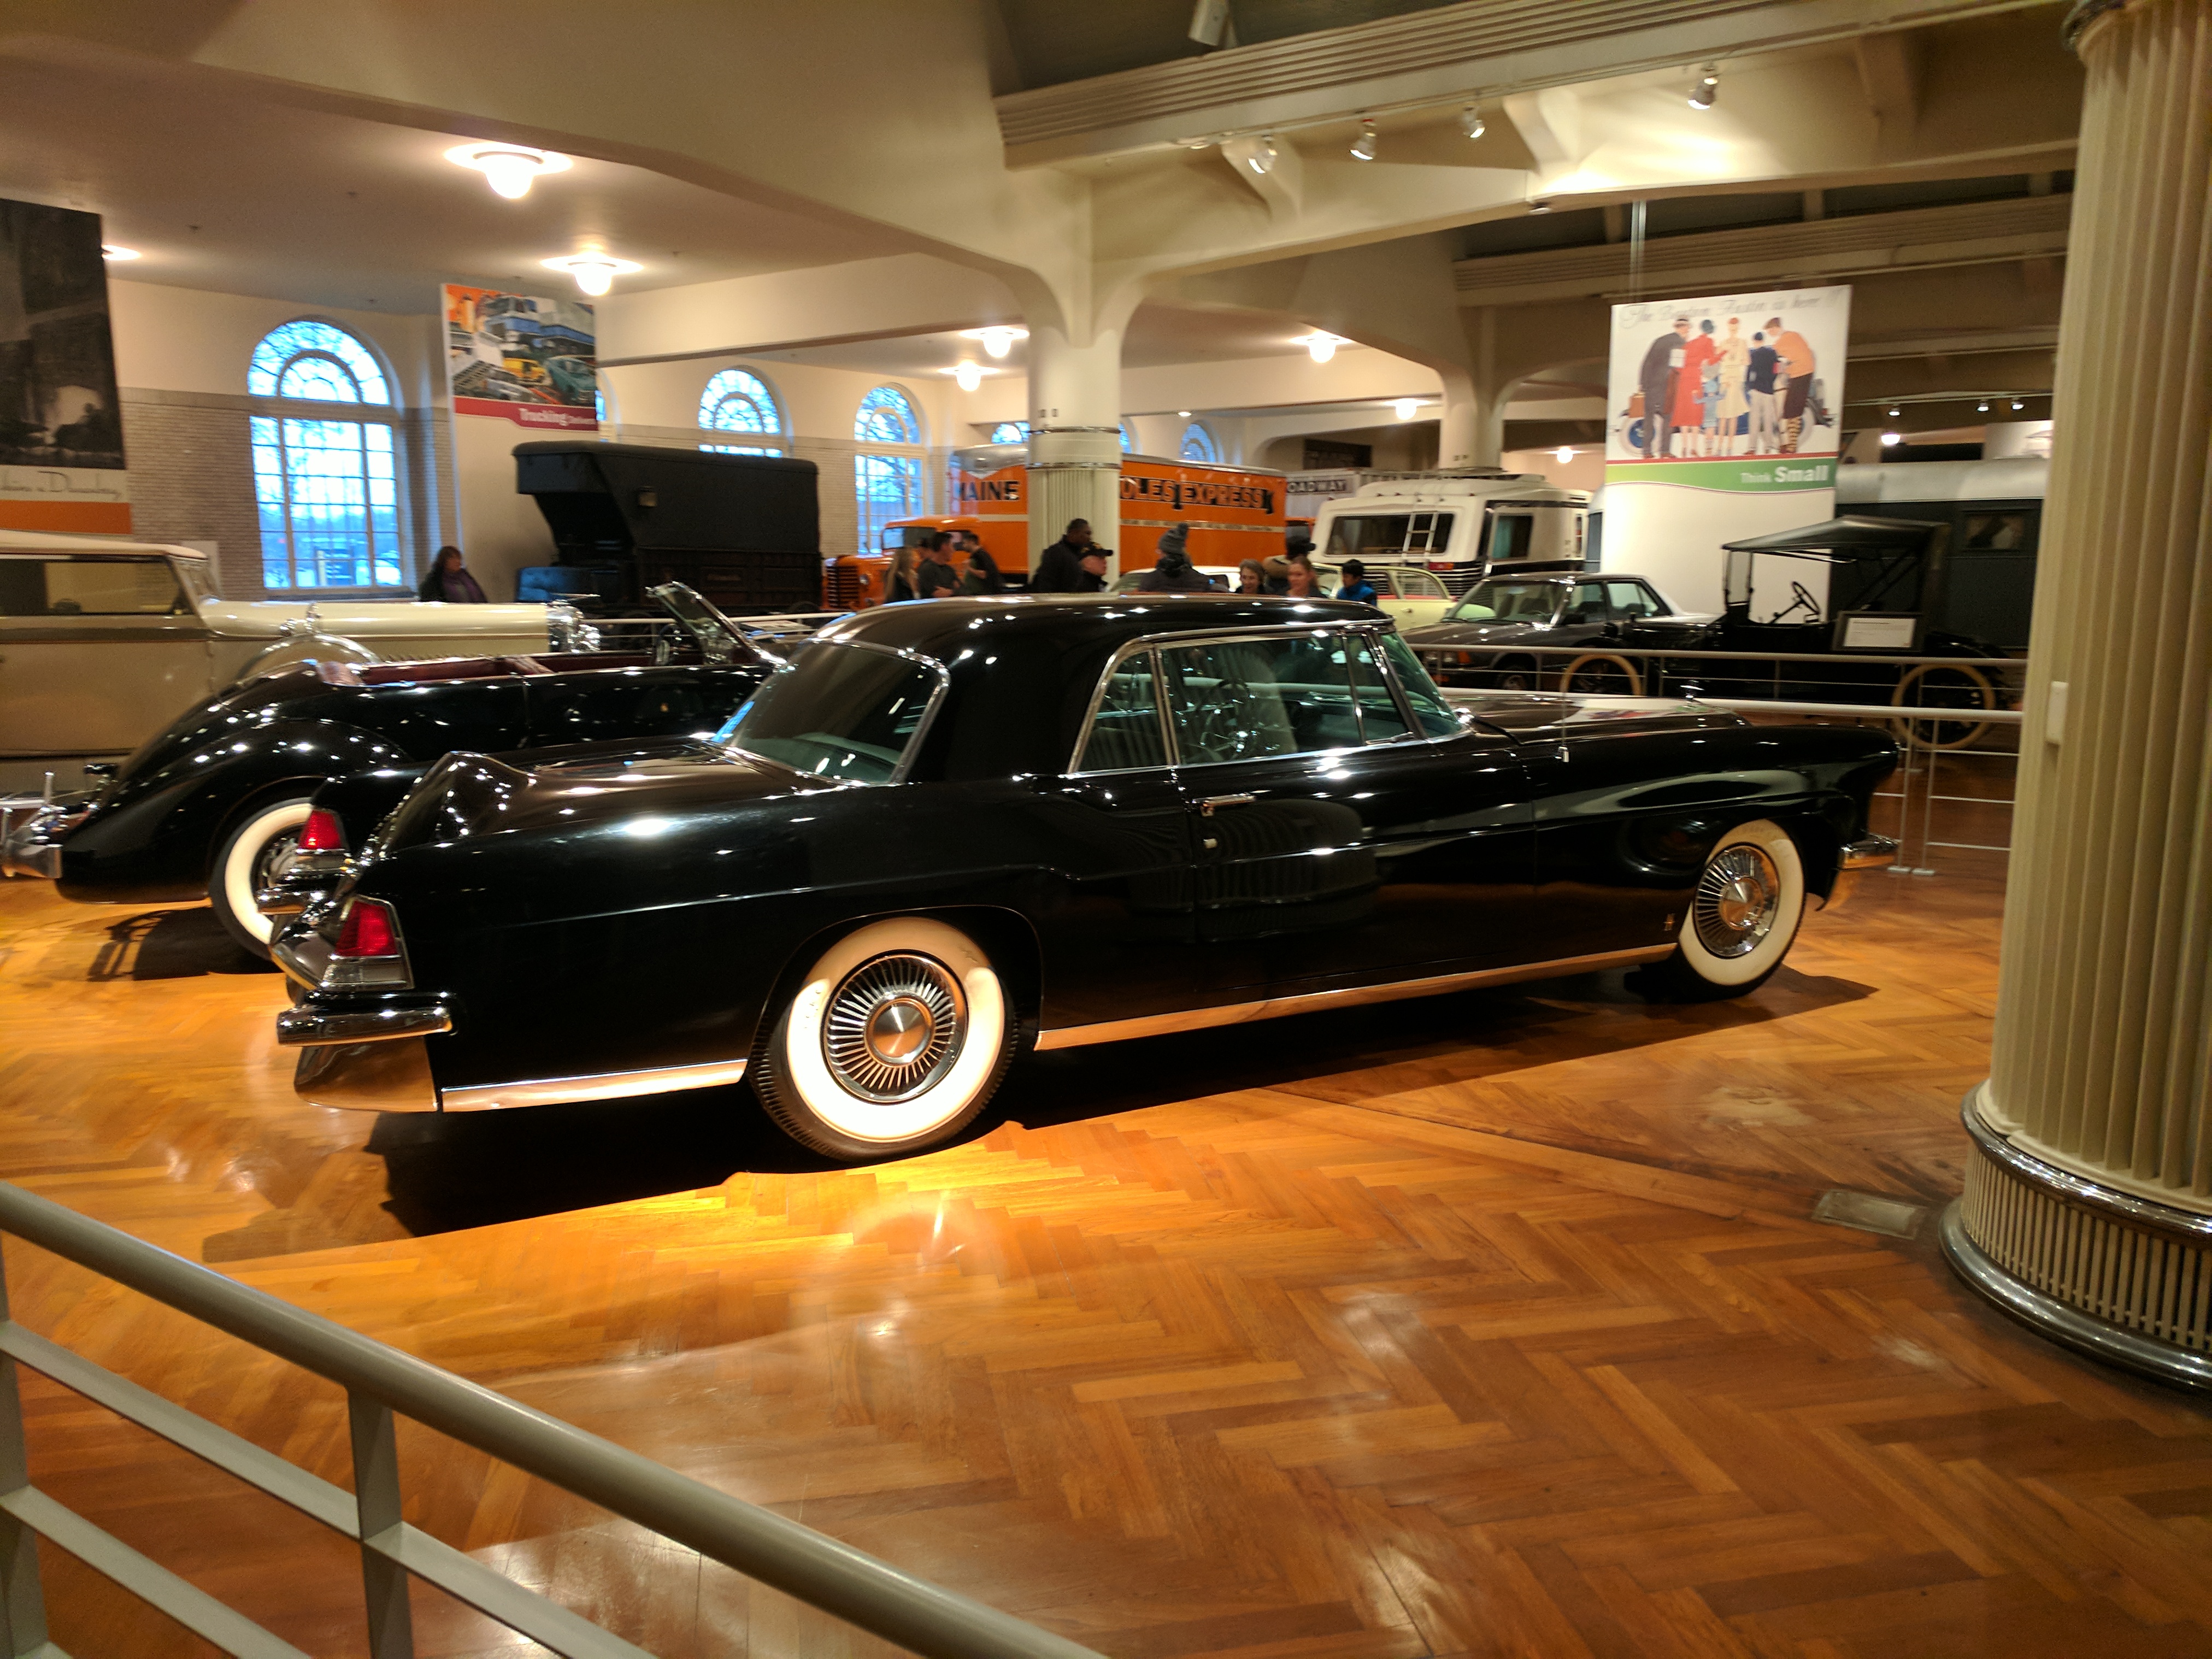
ford, museum, car, cars, auto, automobile, automobiles, machine, machines, land vehicle, motor vehicle, vehicle, full size car, luxury vehicle, personal luxury car, classic, sedan, custom car, classic car, hardtop, auto show, coupe